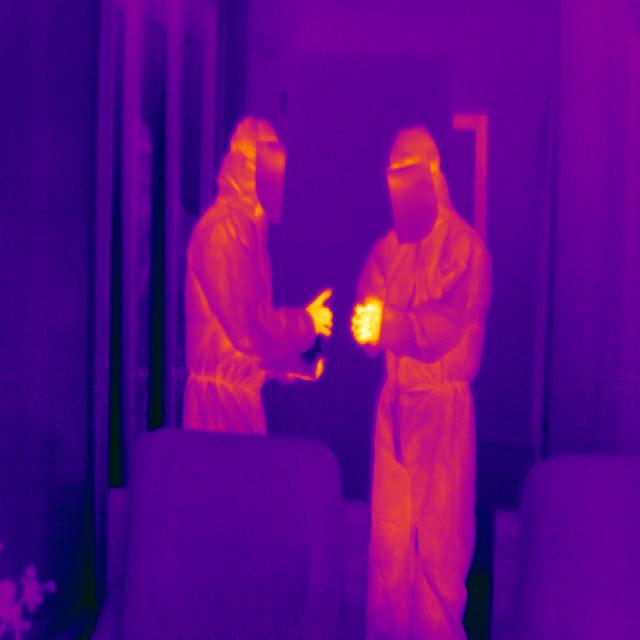
Detected objects:
label: person
label: person